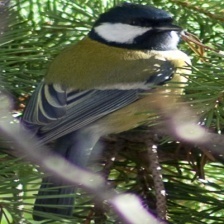
Species: PARUS MAJOR
Scientific name: PARUS MAJOR
ImageNet parent category: chickadee